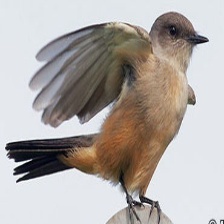
Species: SAYS PHOEBE
Scientific name: SAYORNIS SAYA